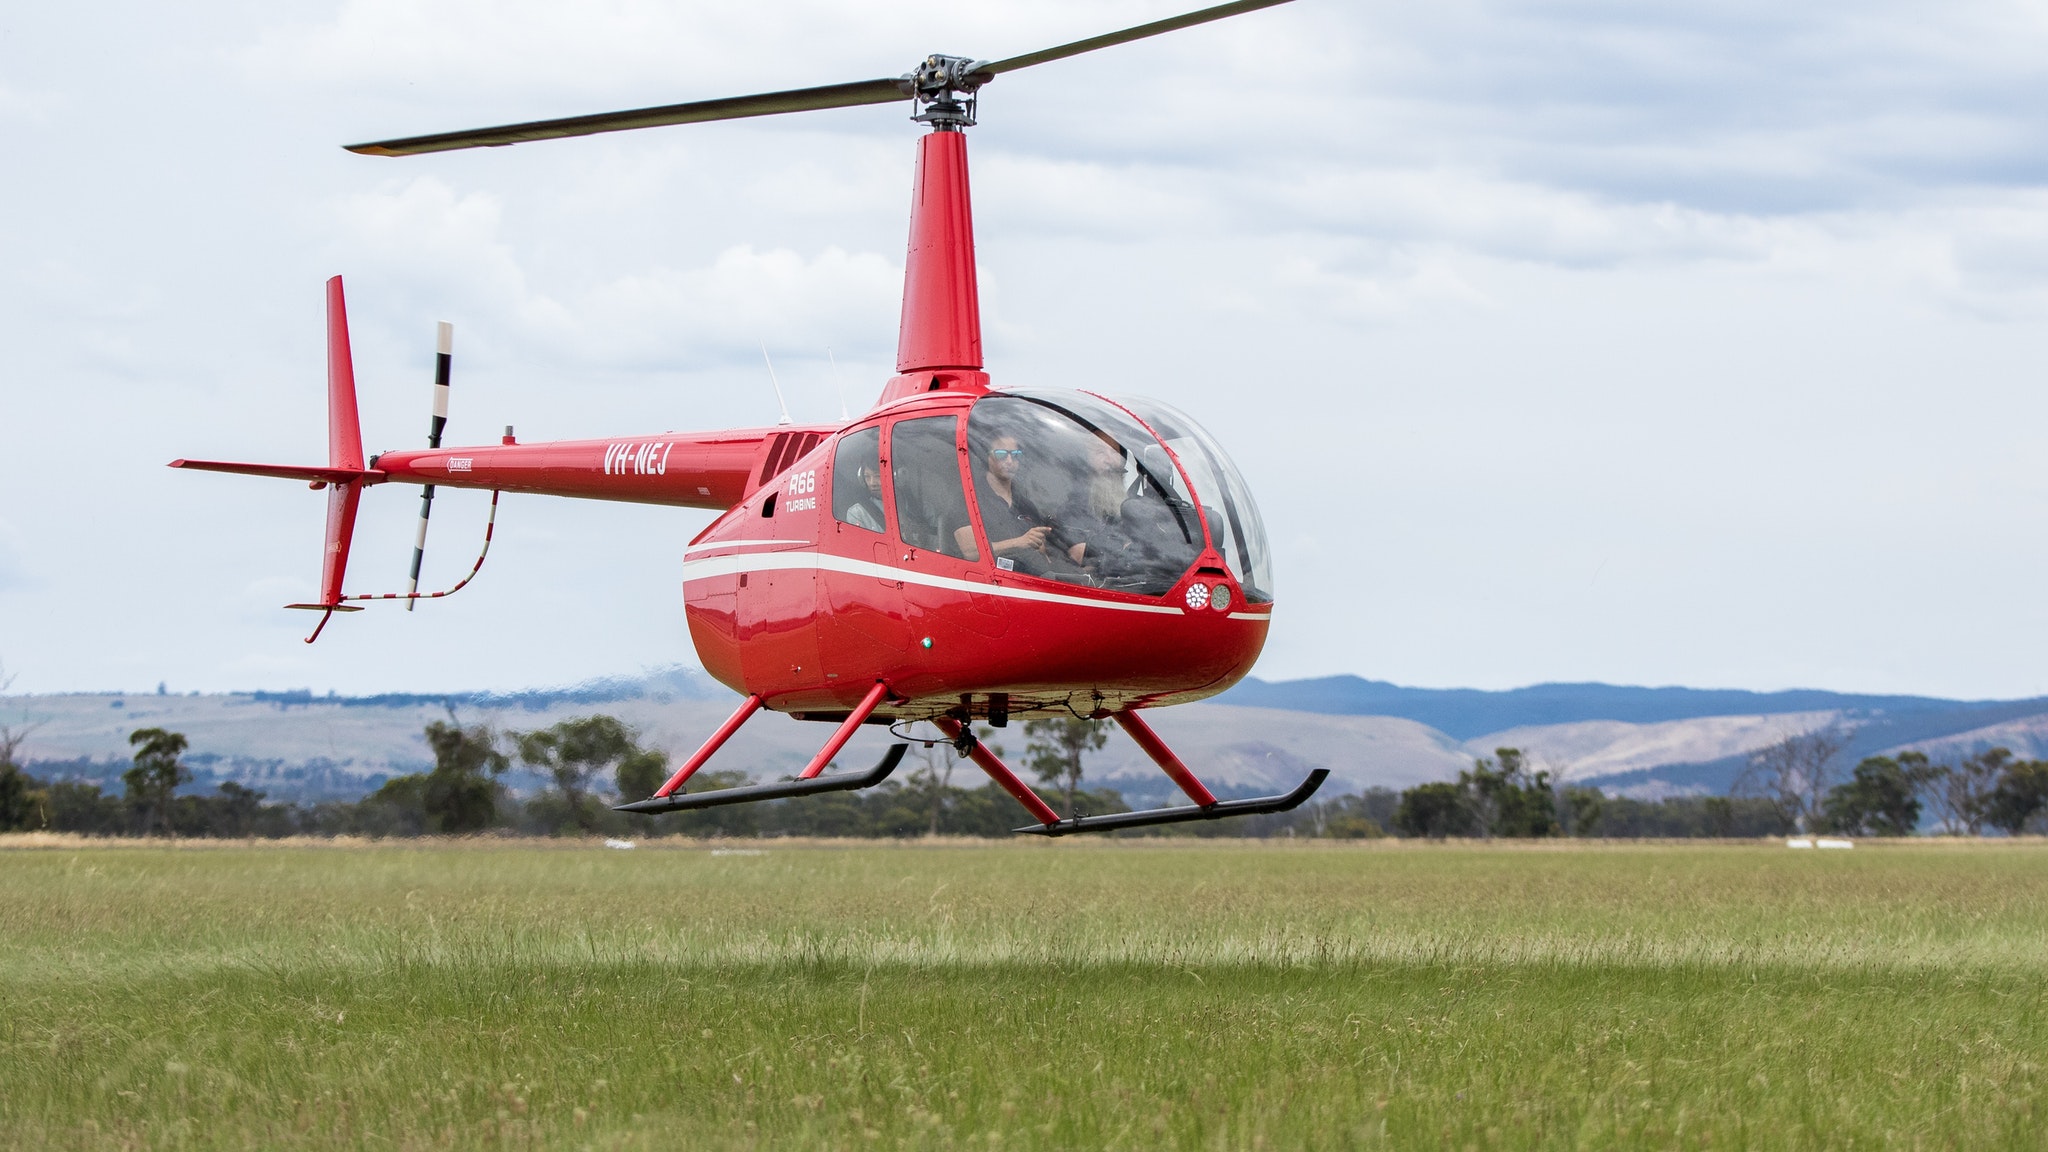
Vehicle type: Planes